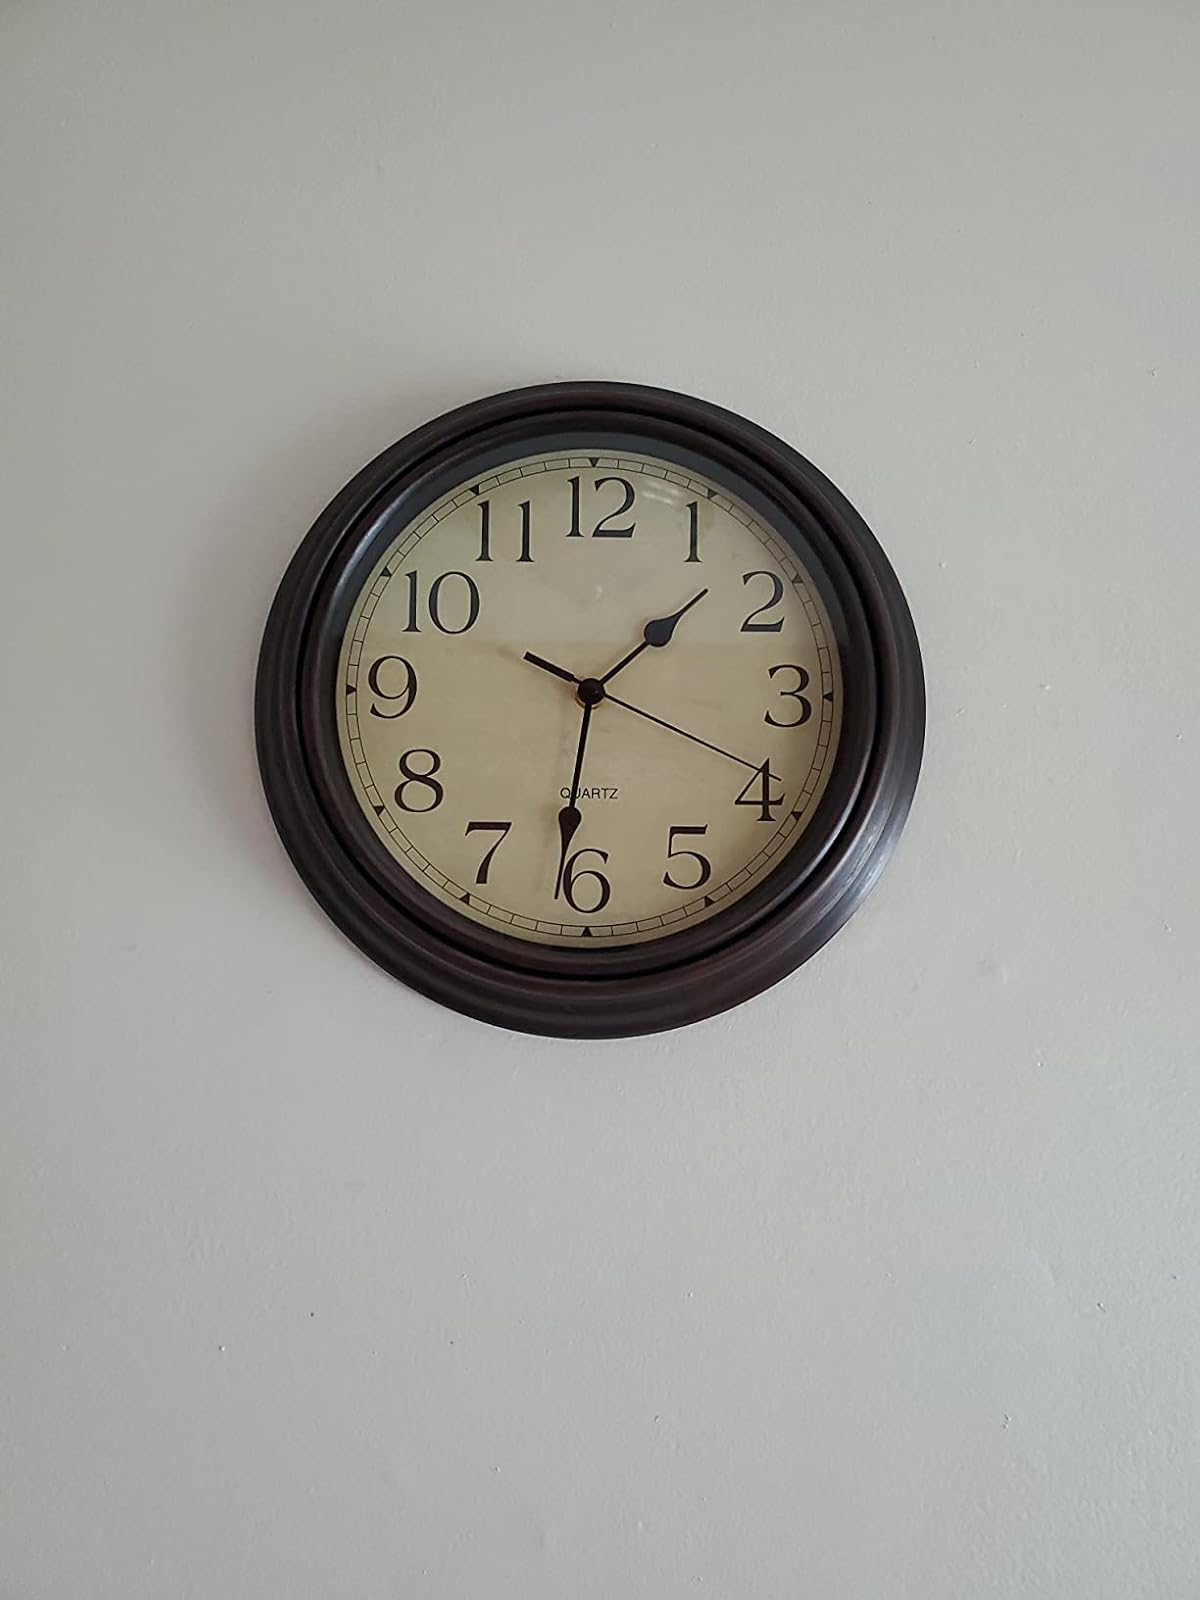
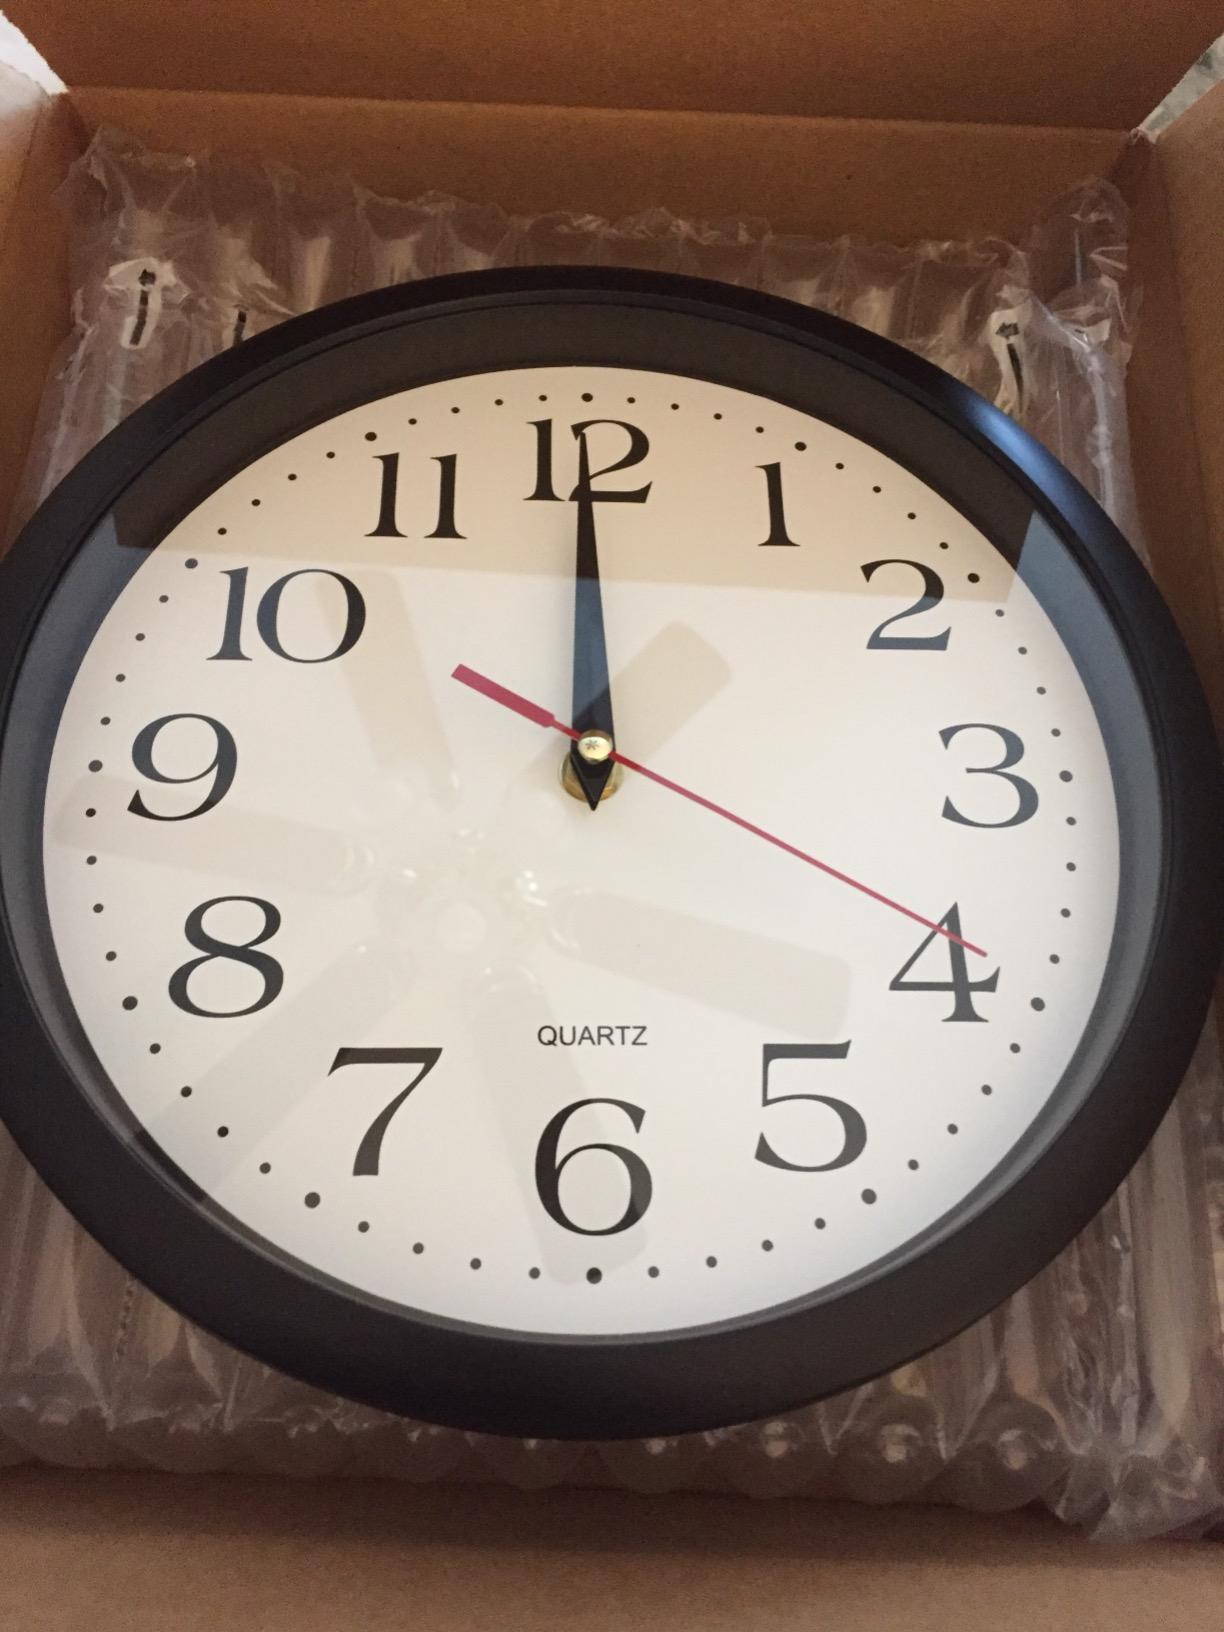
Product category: clock
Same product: no